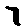
Label: 7